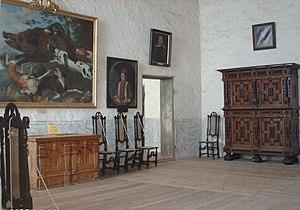
Le château de Vadstena est un ancien château royal à Vadstena dans la province d'Östergötland en Suède.